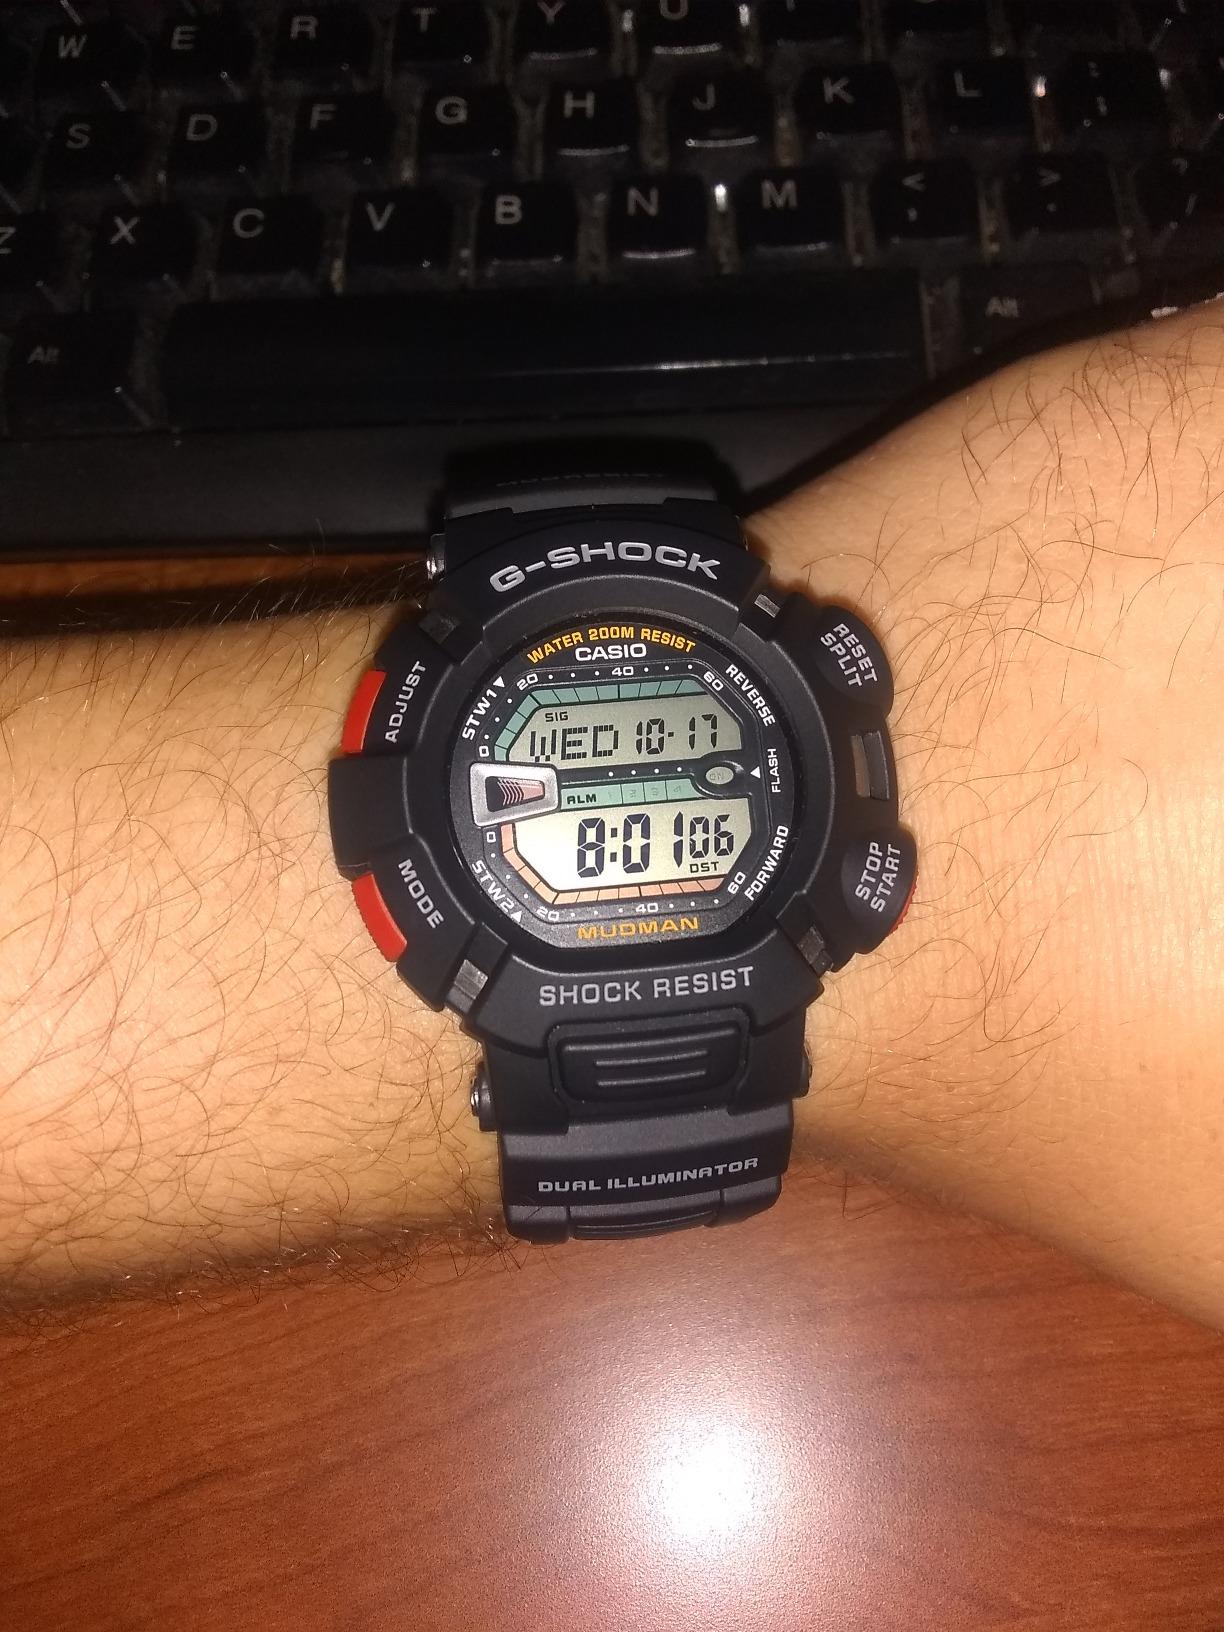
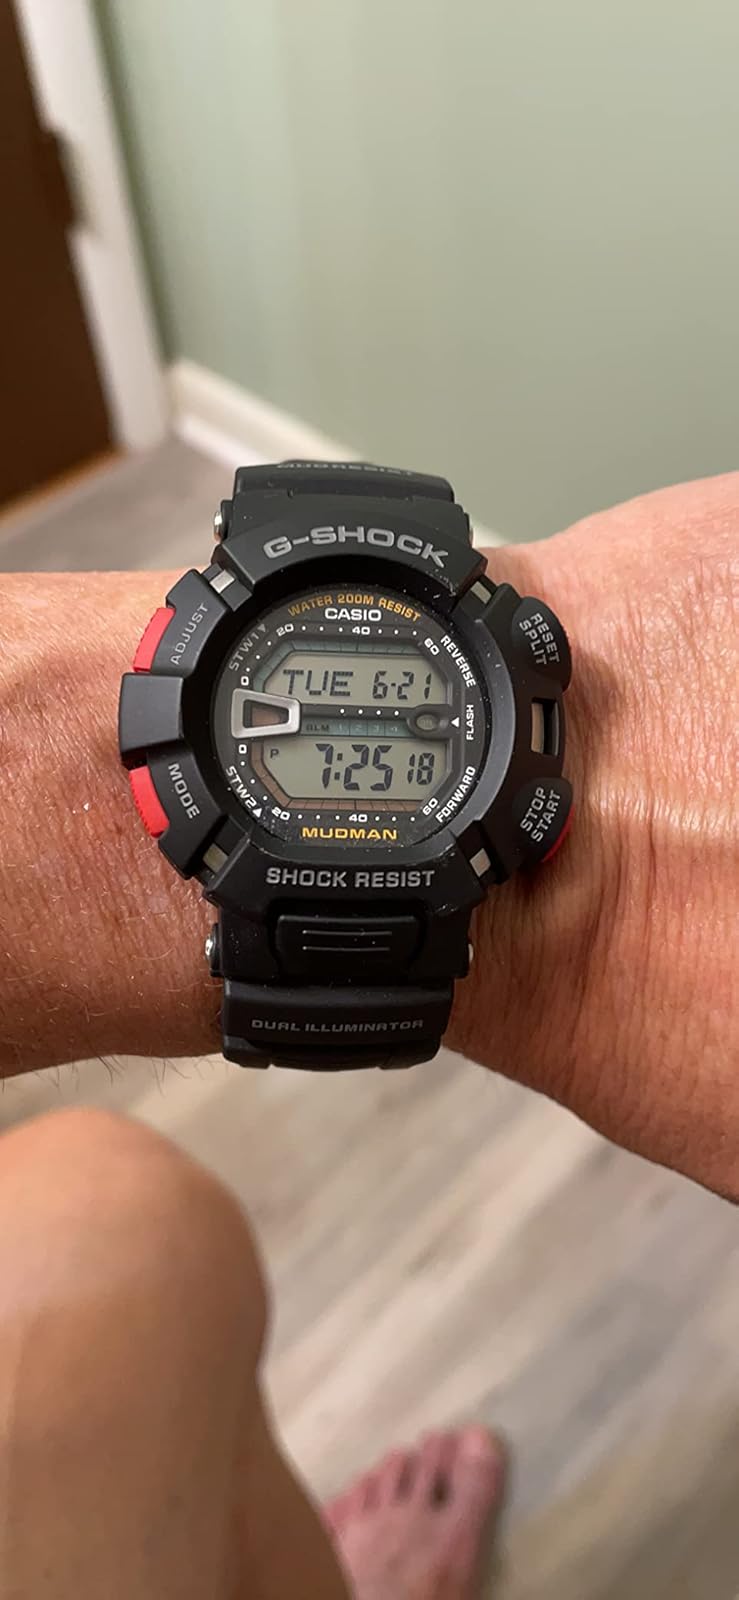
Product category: accessories_watch
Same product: yes